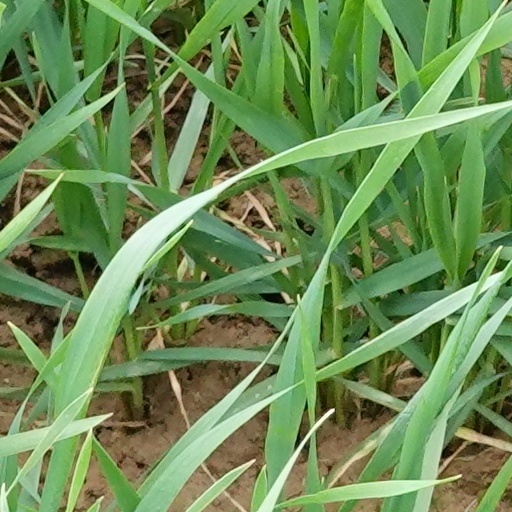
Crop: wheat